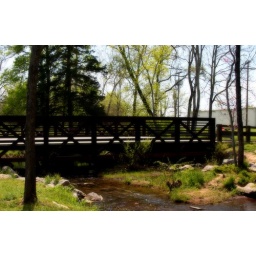
water under the bridge